German alphabet

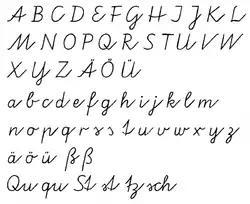

The modern German alphabet consists of the twenty-six letters of the ISO basic Latin alphabet plus four extra letters placed at the end: